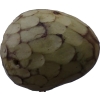
Label: cherimoya